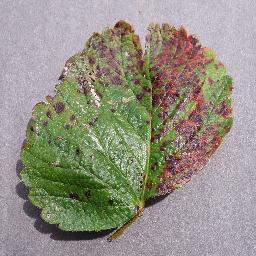
Label: Strawberry___Leaf_scorch